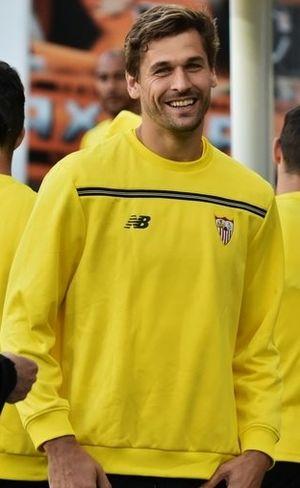
Fernando Llorente Torres [ferˈnando ʎoˈɾente ˈtores], né le 26 février 1985 à Pampelune en Navarre, est un footballeur international espagnol qui joue au poste d'attaquant au SSC Naples.